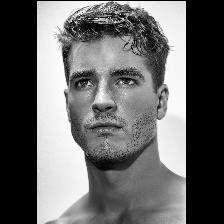
Label: Human